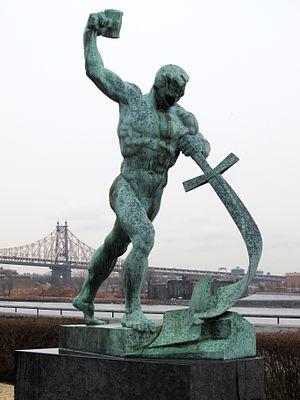
Evgueni Viktorovitch Voutchetitch, né le 15 décembre 1908 à Iekaterinoslav et mort le 12 avril 1974 à Moscou, est un sculpteur soviétique.